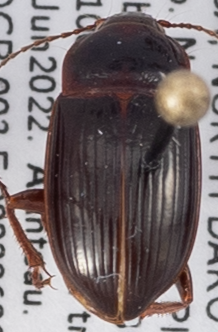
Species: Amara obesa
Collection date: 2022-06-28
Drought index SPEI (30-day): -0.844
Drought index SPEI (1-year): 0.01
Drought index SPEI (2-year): -1.28